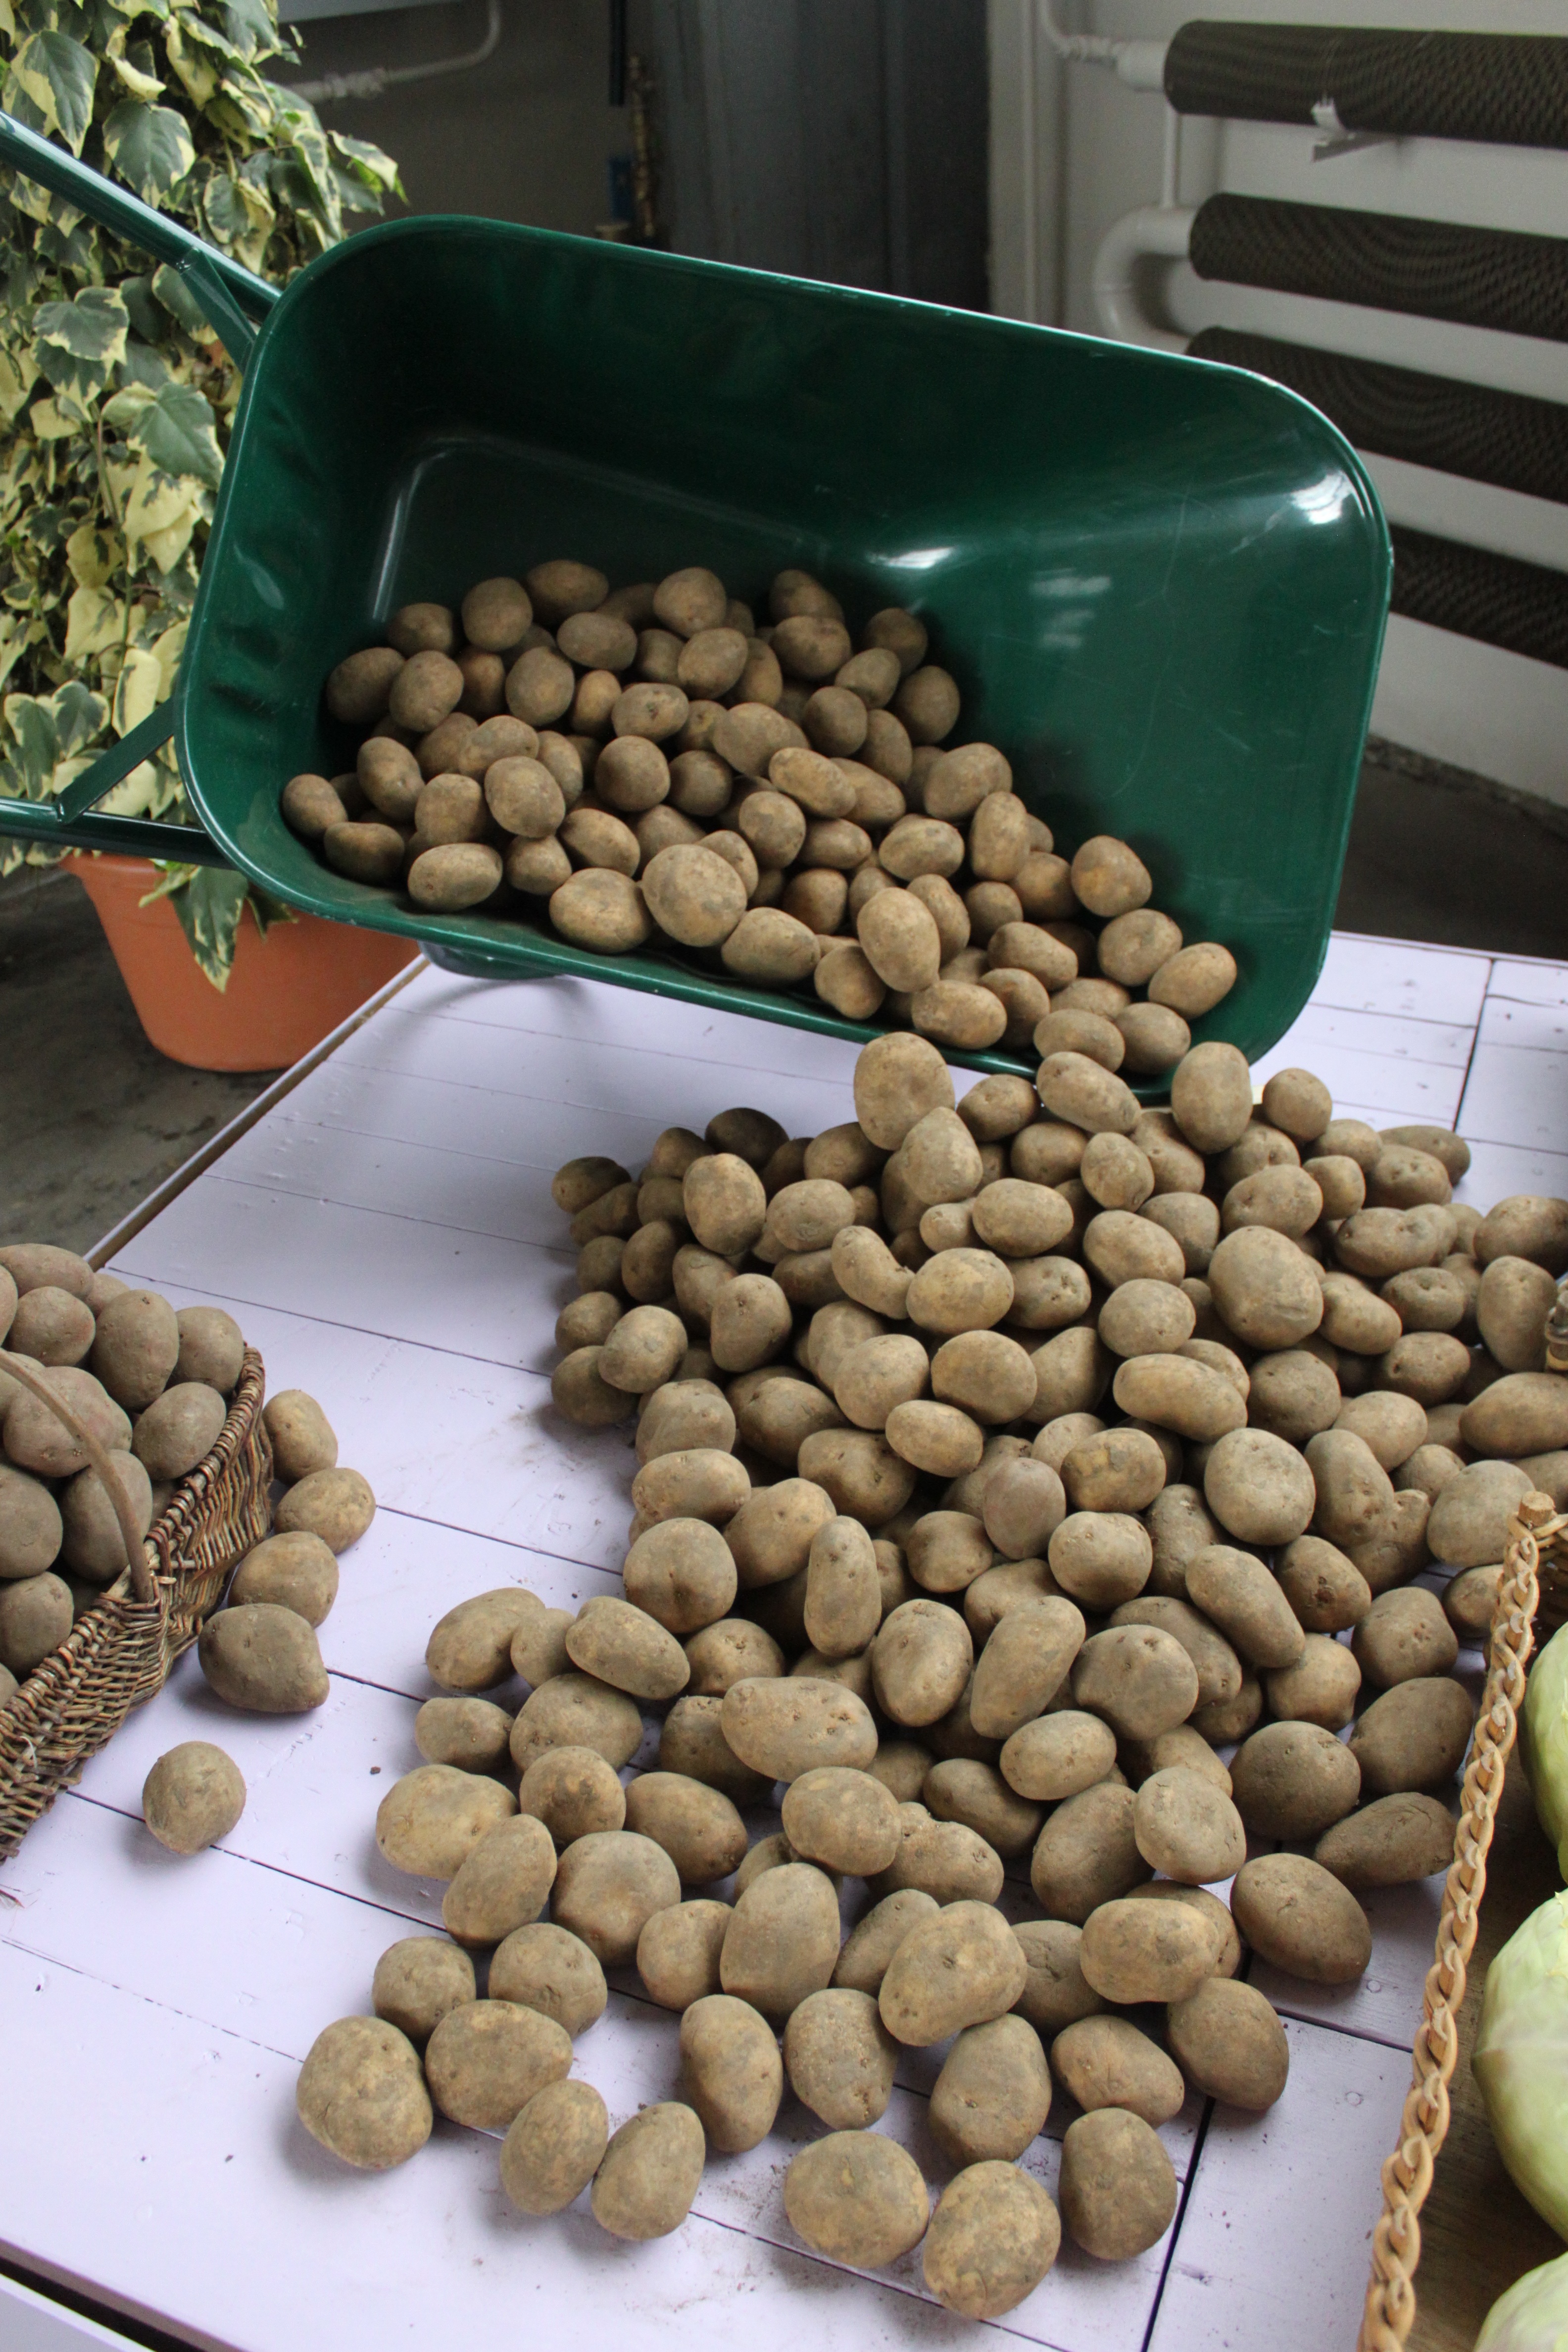
food, produce, vegetable, crop, pebble, dirty, potatoes, wheelbarrow, flowering plant, land plant